Szklary Górne

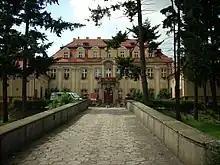
Palace Ober Gläsersdorf

Szklary Górne is a village in the administrative district of Gmina Lubin, within Lubin County, Lower Silesian Voivodeship, in south-western Poland. It lies approximately northwest of Lubin, and northwest of the regional capital, Wrocław.